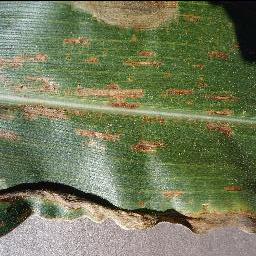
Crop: corn
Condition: (maize)_cercospora_spot_gray_spot